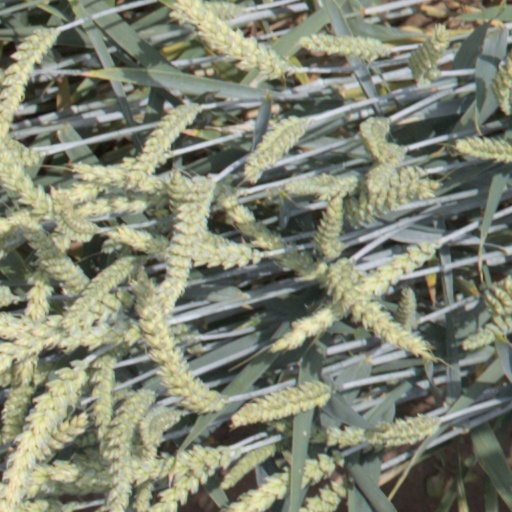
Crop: wheat